44M Buzogányvető

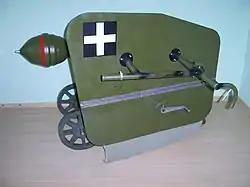
A replica 44M Buzogányvető on a wheeled mount

The 44M "Buzogányvető" Páncéltörő Rakéta (English: Anti-Tank Rocket System Model 1944 "Mace Thrower") was an unguided anti-tank rocket designed in Hungary for use against Soviet heavy tanks and infantry during World War II.